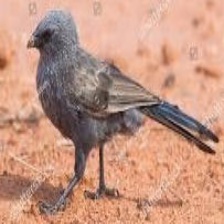
Species: APOSTLEBIRD
Scientific name: STRUTHIDEA CINEREA